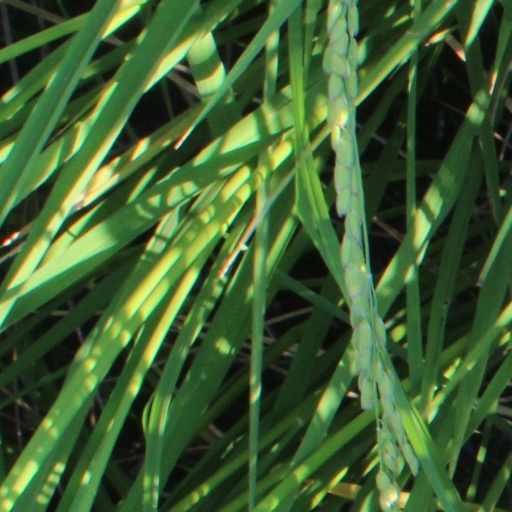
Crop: rice